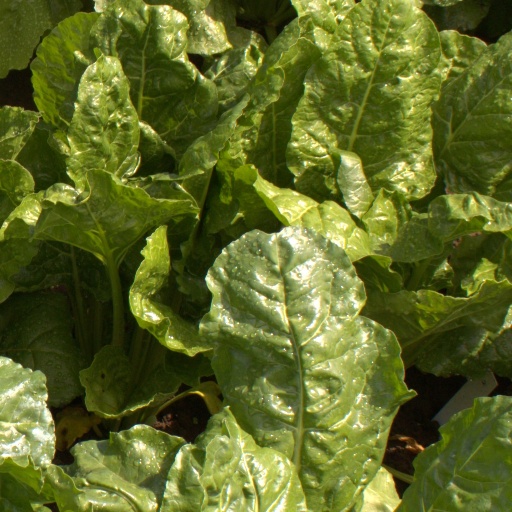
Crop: sugar beet